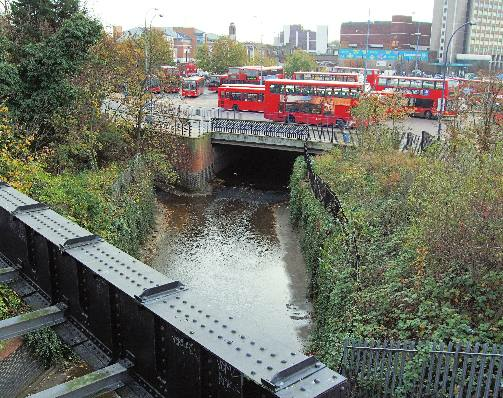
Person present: No